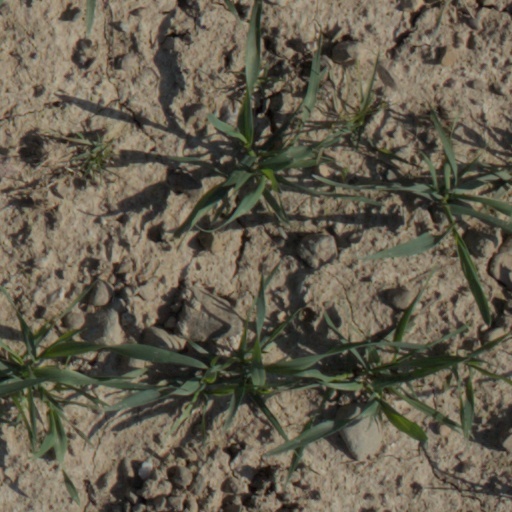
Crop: wheat